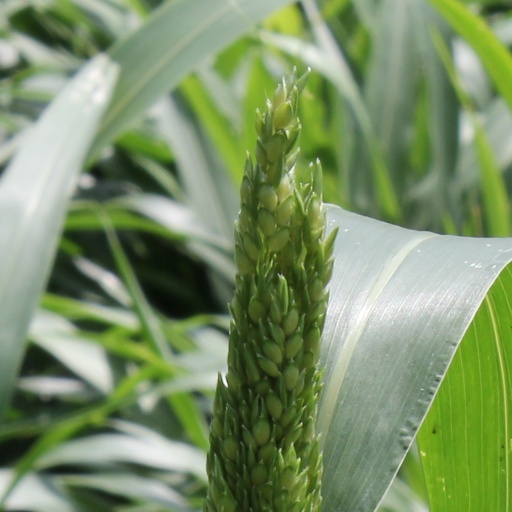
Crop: sorghum